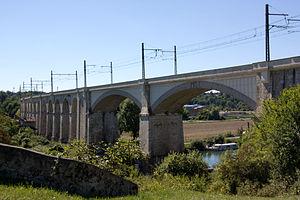
La ligne R du Transilien, plus souvent simplement dénommée ligne R, est une ligne de trains de banlieue qui dessert le sud-est de l'Île-de-France. Elle relie Paris-Gare-de-Lyon à Montereau et Montargis.